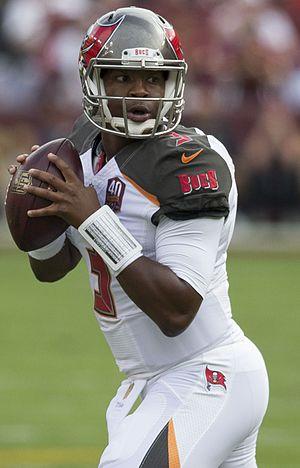
Jameis L. Winston, né le 6 janvier 1994 à Hueytown dans l'État de l'Alabama, est un américain, joueur professionnel de football américain au poste de quarterback.